Maria College

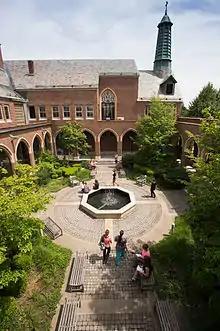
Maria College, July 2014

In 2020, Maria College's charter was changed to becoming a graduate degree-granting institution, and in Summer 2022 Maria's first class of Master's students graduated in the Occupational Therapy, MSOT program.